Richard Whately

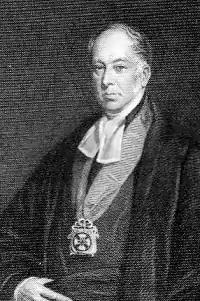

Richard Whately (1 February 1787 – 8 October 1863) was an English academic, rhetorician, logician, philosopher, economist, and theologian who also served as a reforming Church of Ireland Archbishop of Dublin. He was a leading Broad Churchman, a prolific and combative author over a wide range of topics, a flamboyant character, and one of the first reviewers to recognise the talents of Jane Austen.